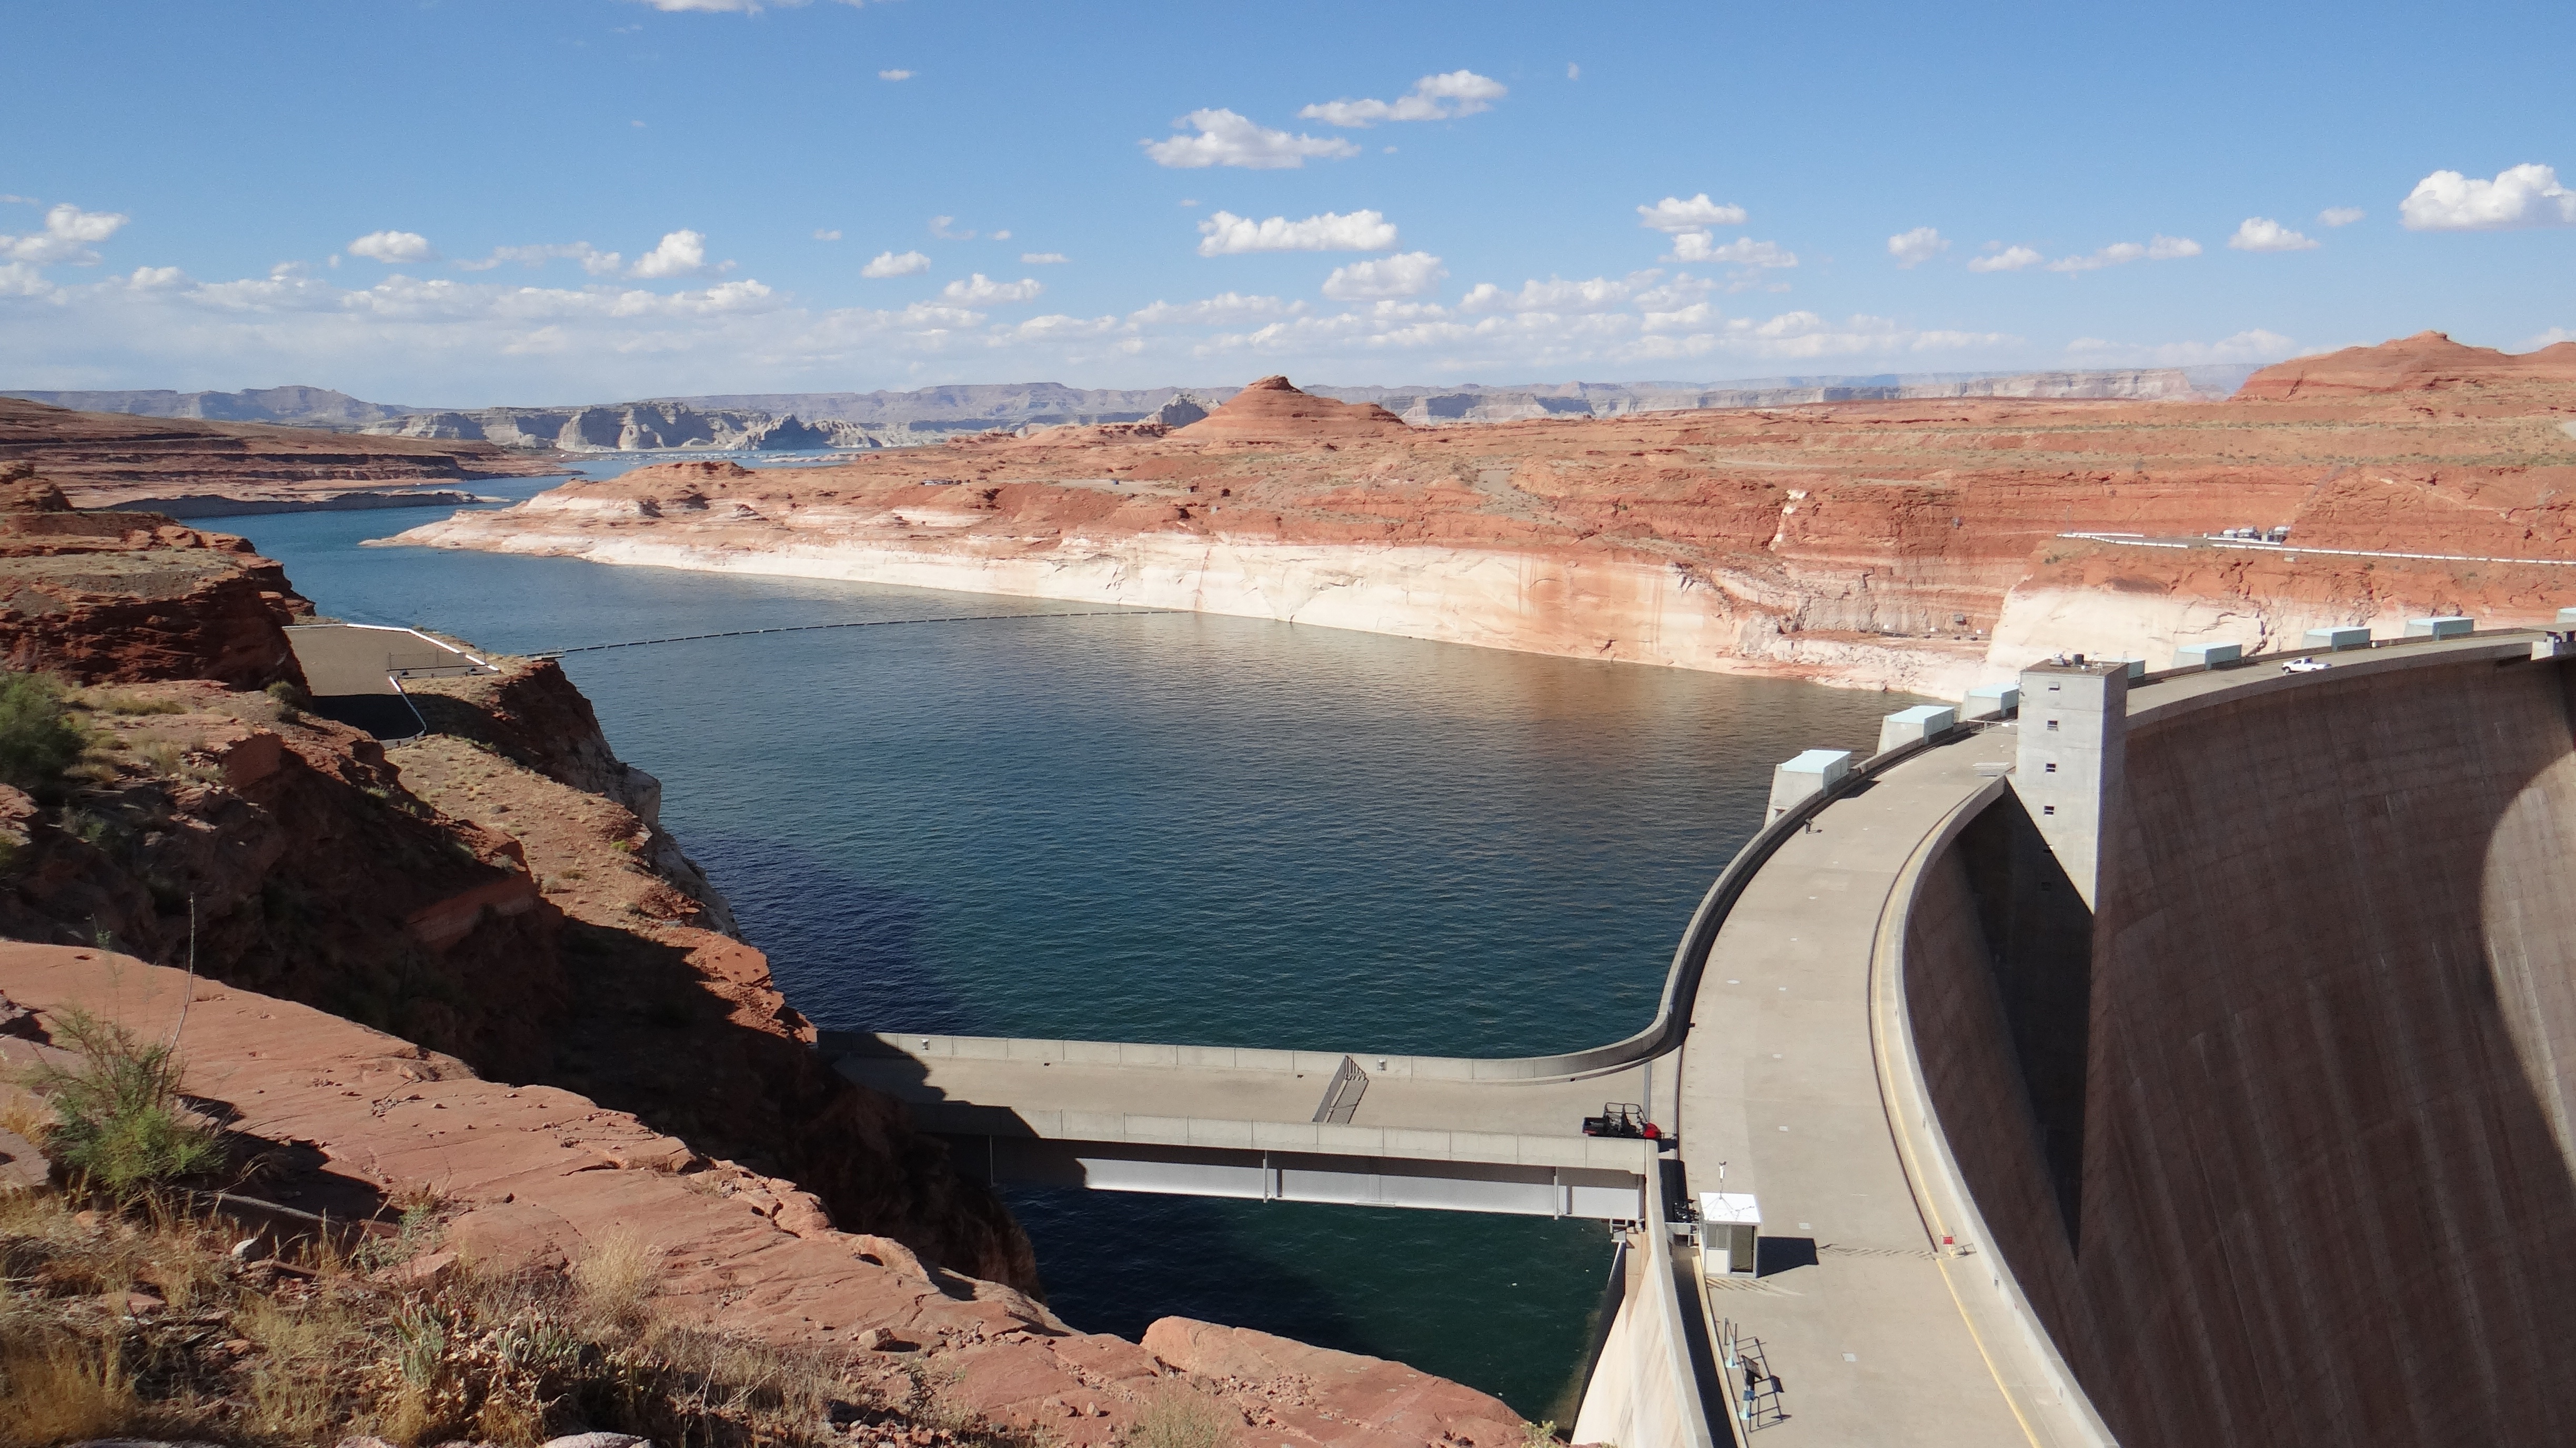
sea, coast, lake, vacation, cliff, usa, bay, dam, reservoir, terrain, waterway, infrastructure, cape, glen canyon